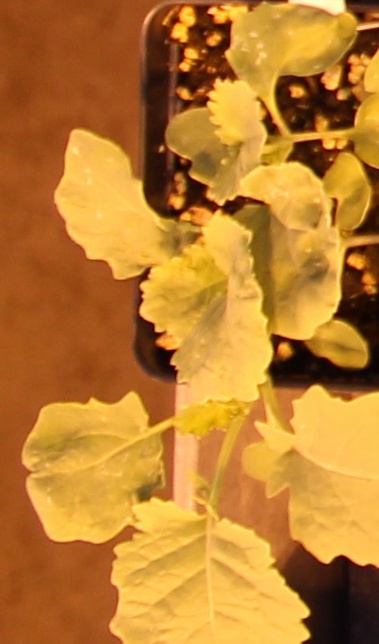
Label: Canola